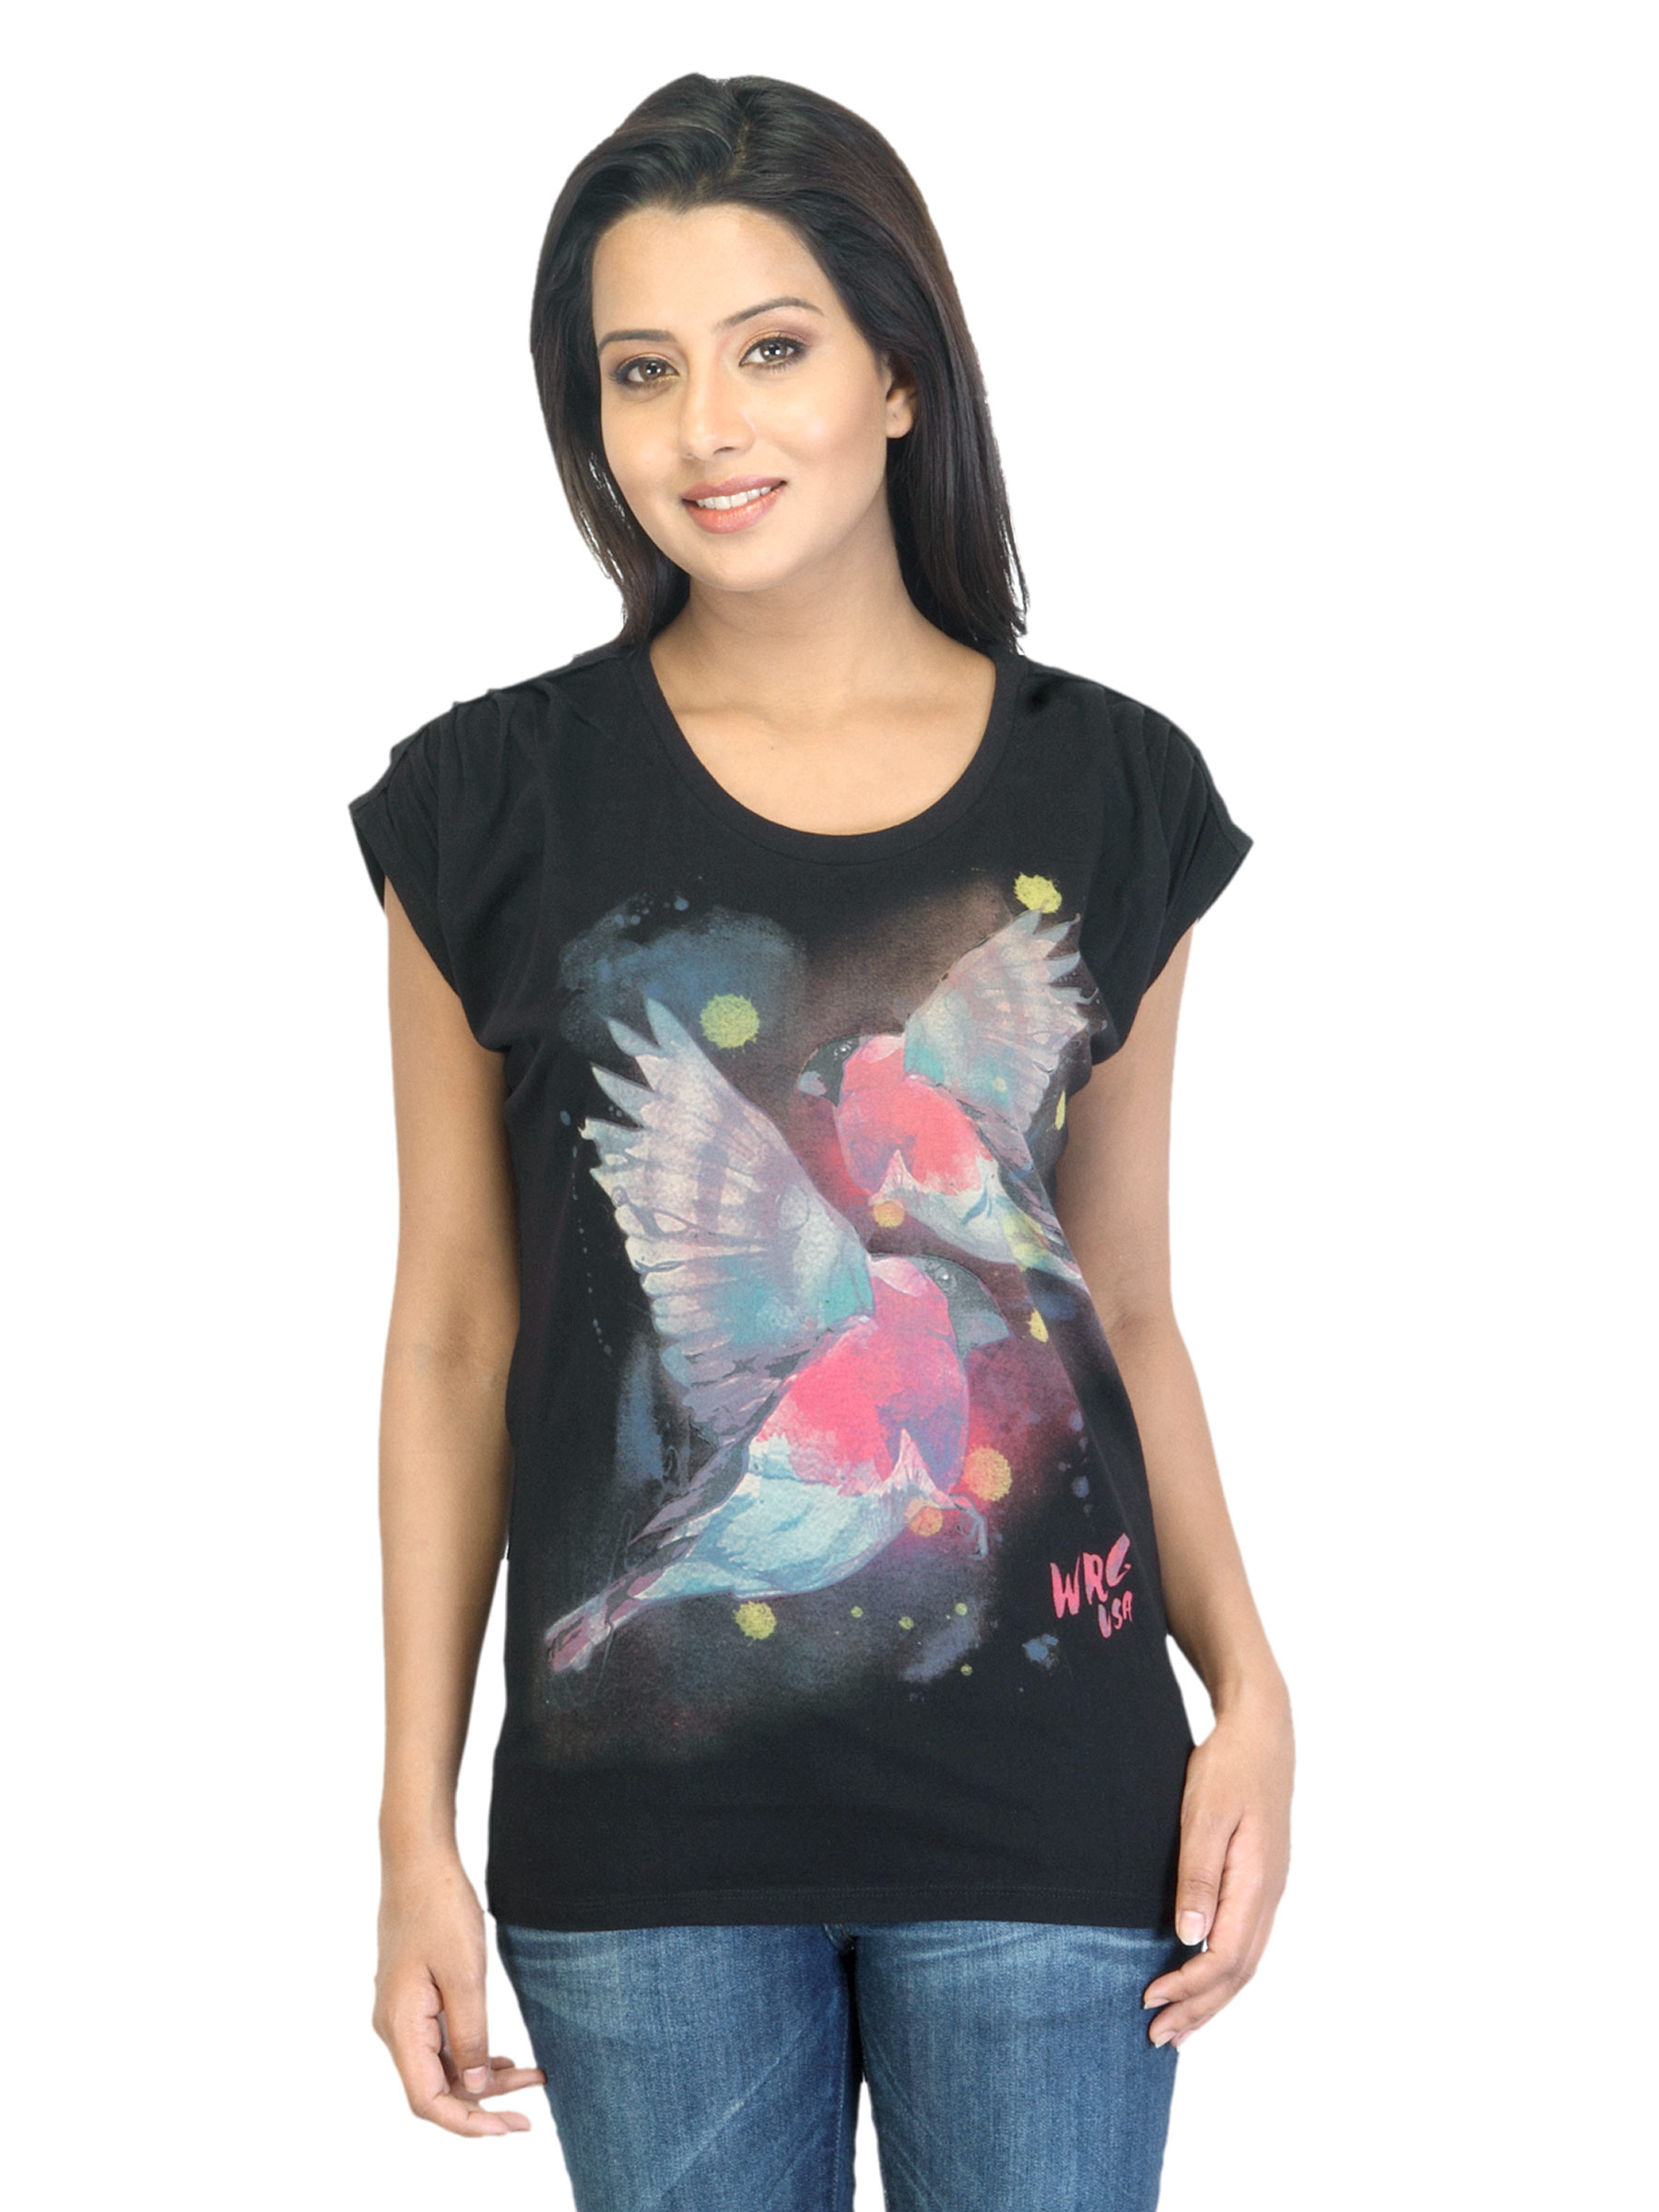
Wrangler Women Birdy Tee Black T-shirt
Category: Apparel / Topwear / Tshirts
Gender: Women
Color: Black
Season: Summer 2012
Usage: Casual